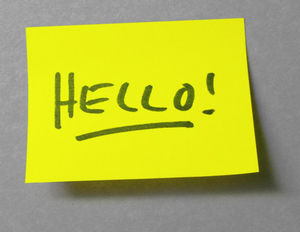
Post-it
En typisk Post-it note
En Post-it er en label, der er fabrikeret af 3M. De er oftest gule og med lim på bagsiden, så de let kan klistres på mange forskellige overflader, fx køleskabsdøre m.v.